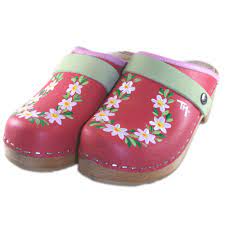
Label: Clog